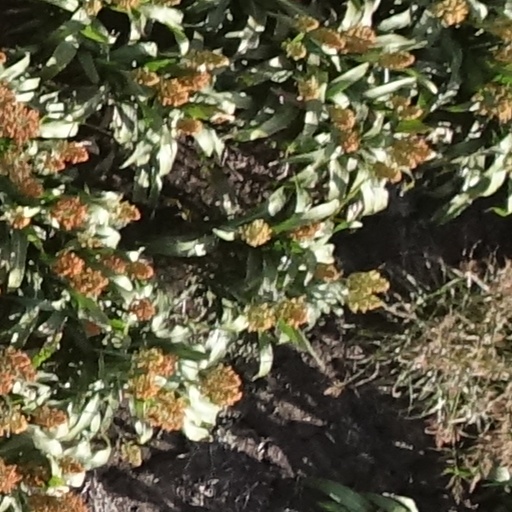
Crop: sorghum